Mariano Baptista

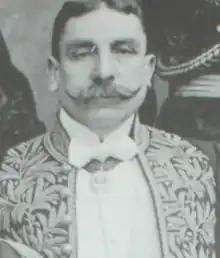
Francisco Argandoña, the wealthiest man during Batista's presidency.

During the government of Gregorio Pacheco (1884-1888), he held the first vice presidency of the Republic and the presidency of Congress. However, Baptista would constantly clash in Congress with Pacheco's protégé Atanasio de Urioste Velasco. During the government of Aniceto Arce he was Minister of Foreign Affairs (1888-1891).